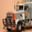
Label: truck